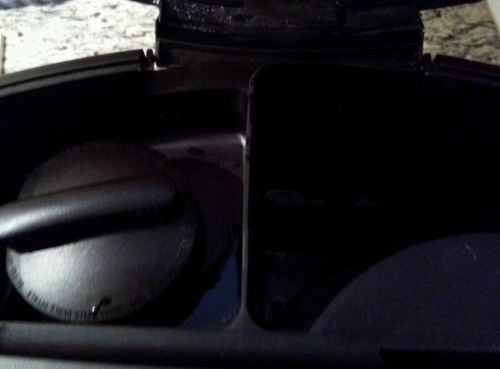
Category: coffee maker